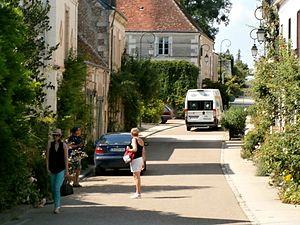
la rue du Lavoir à Chédigny
Chédigny est une commune française du département d'Indre-et-Loire en région Centre-Val de Loire. La présence humaine sur son territoire est attestée depuis la Préhistoire. Si la commune actuelle est née à la Révolution de la fusion de deux anciennes paroisses, le nom de Chedignacum apparaît au milieu du XIIᵉ siècle alors que l’existence d’une châtellenie est attestée par des sources écrites au début du XIIIᵉ siècle.